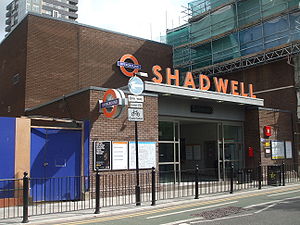
London Overground / Nuværende drift / Markedsføring
3D-skiltning på Shadwell Station.
London Overground er et netværk af forstadstog i Storbritannien, der betjener store dele af London og Hertfordshire. Det har været opereret af London Overground Rail Operations siden 2007, som en del af National Rails netværk og under Transport for London's franchisekontrol og markedsføring. Det består af fem baner: East London Line, Gospel Oak to Barking Line, North London Line, West London Line og Watford DC Line. Fra ultimo 2012 inkluderes en sjette bane, South London Line, i Overground-systemet.